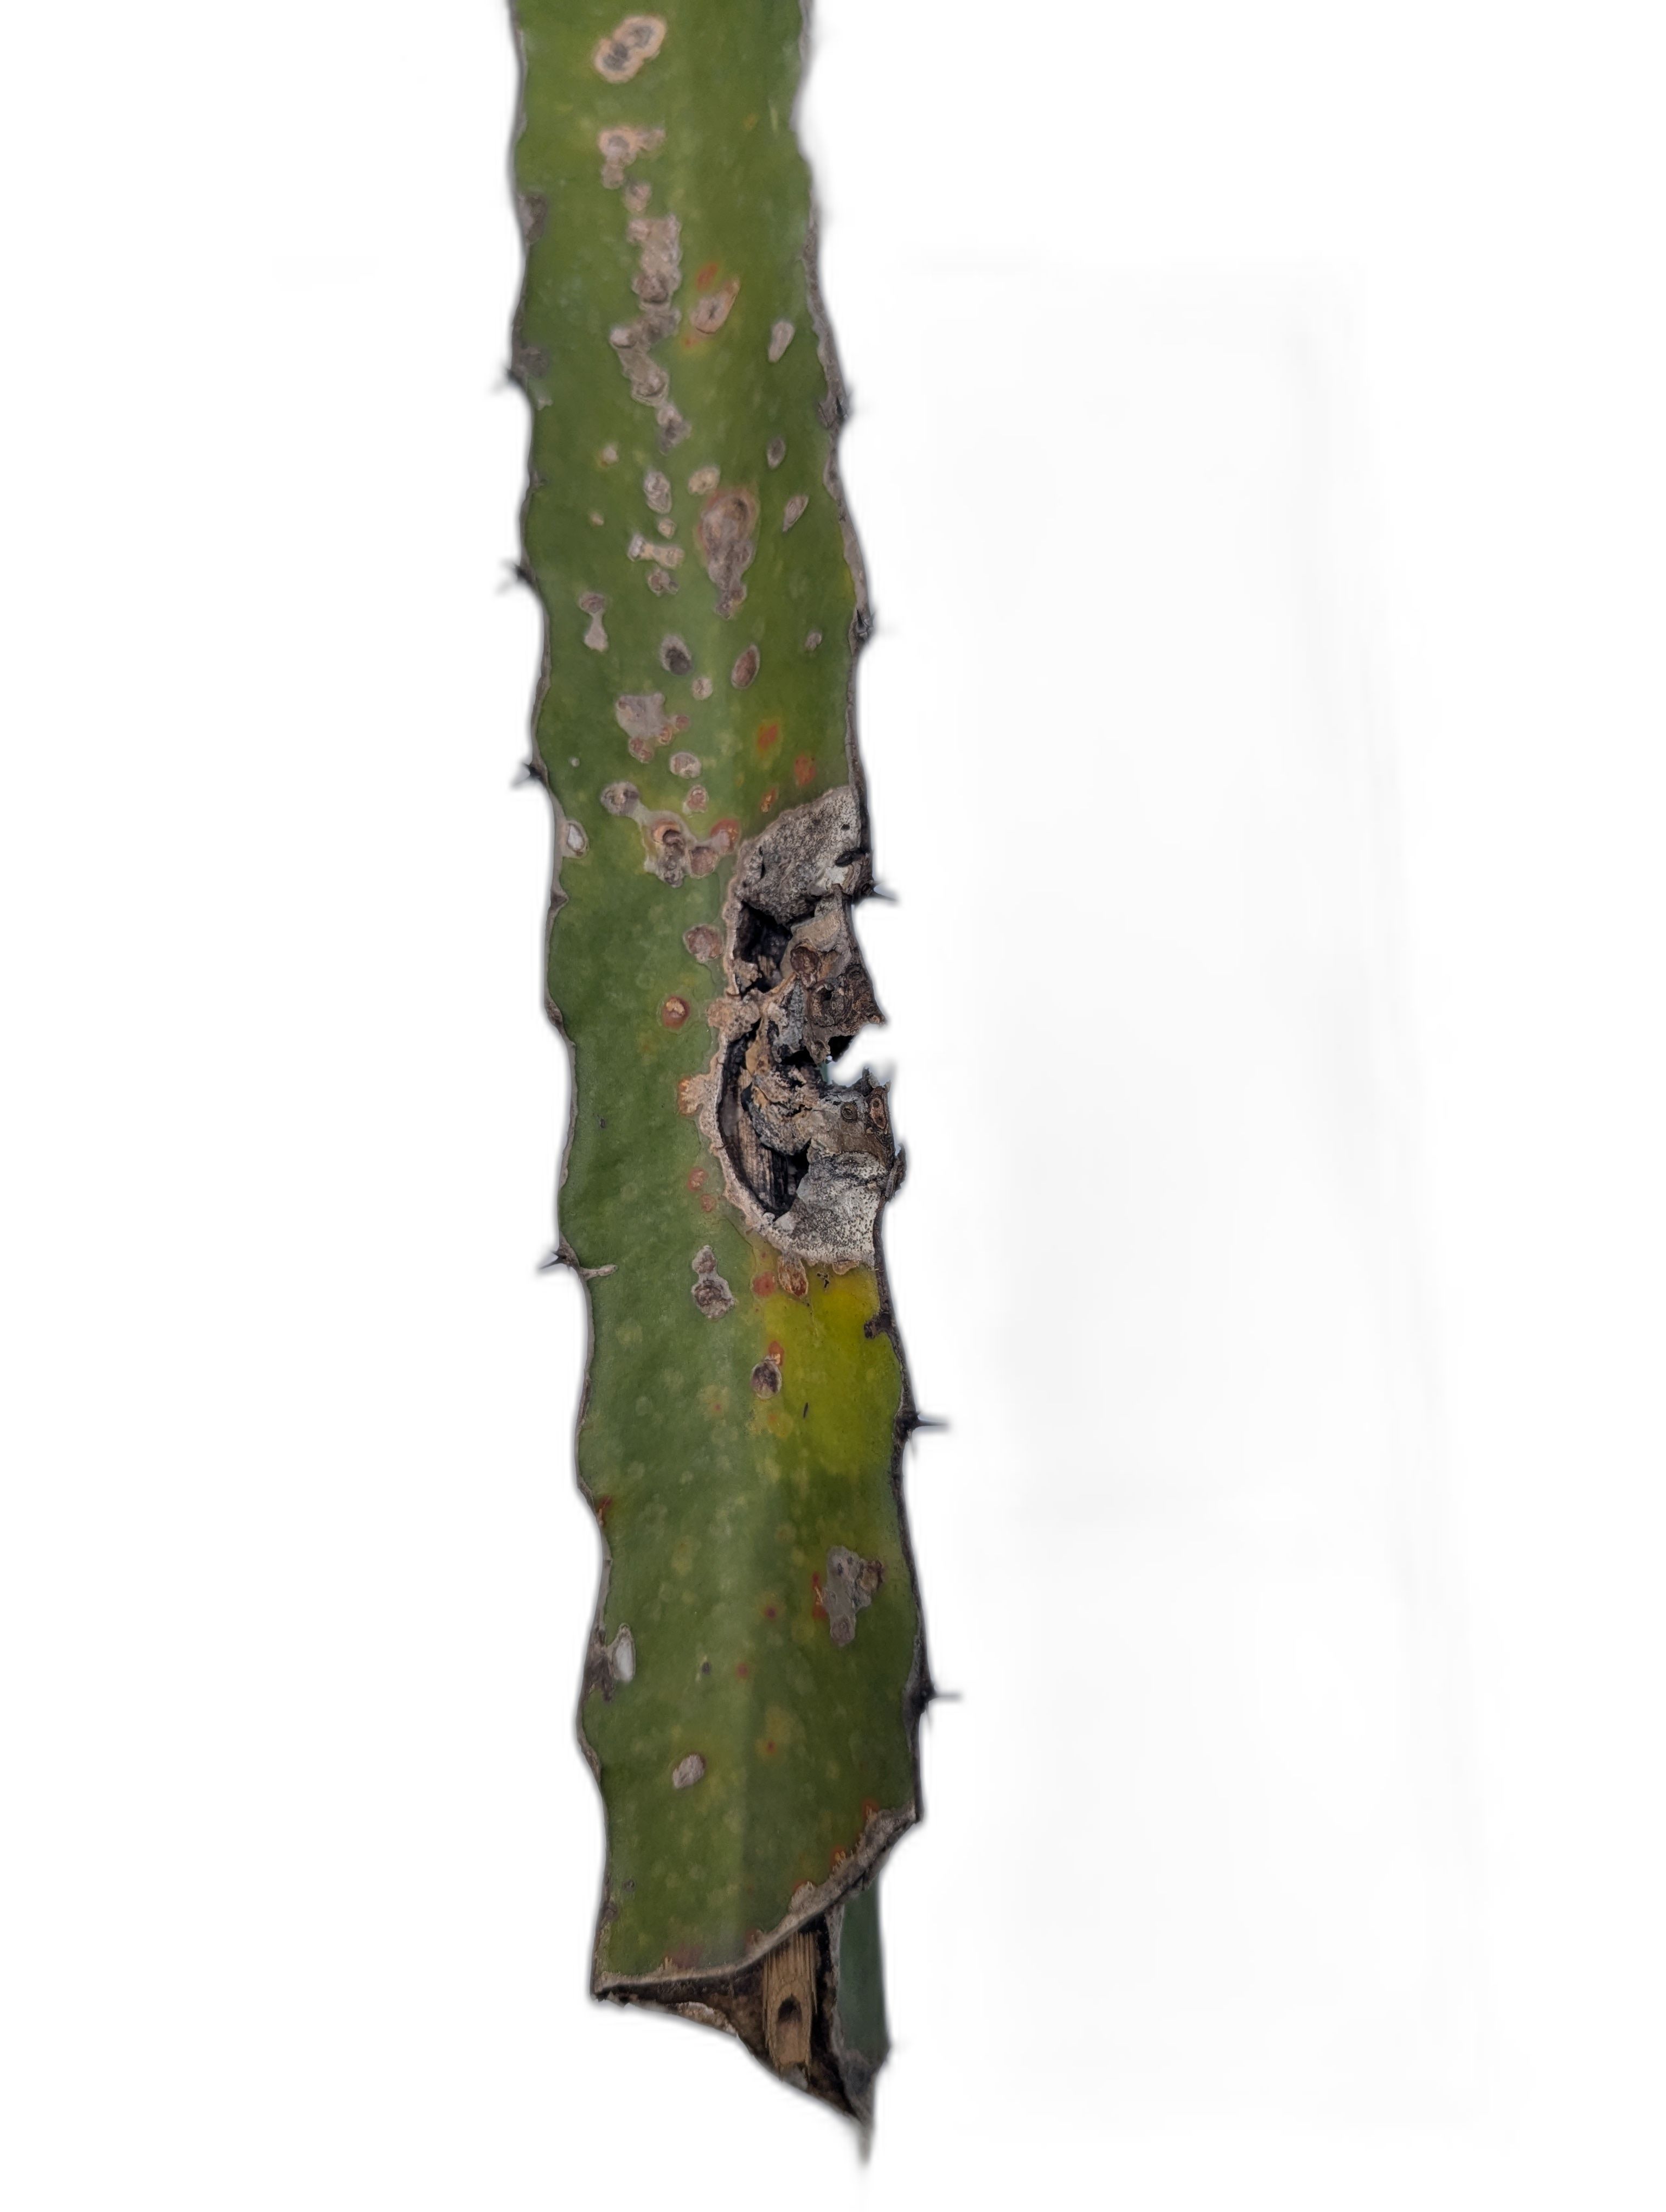
Label: Bad leaf